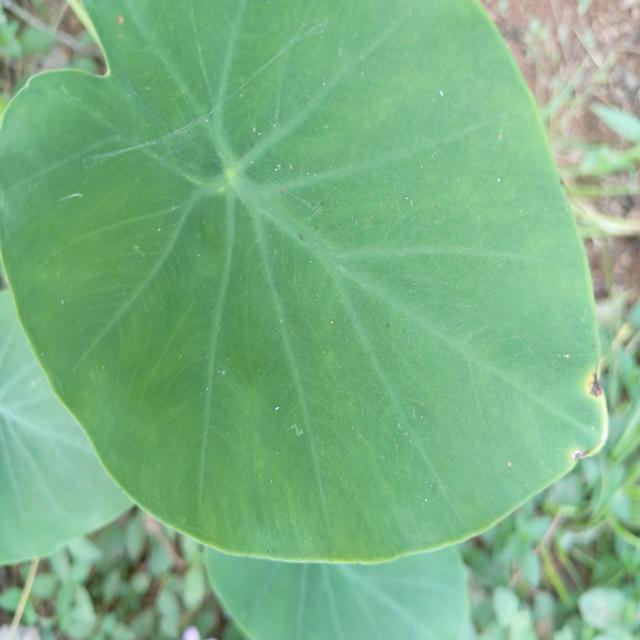
Label: Healthy